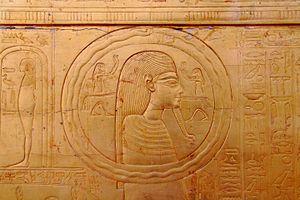
L’ouroboros est un dessin ou un objet représentant un serpent ou un dragon qui se mord la queue. Il s'agit d'un mot de grec ancien, οὐροϐόρος / ourobóros, latinisé sous la forme uroborus qui signifie littéralement « qui se mord la queue ».